Built-in breathing system

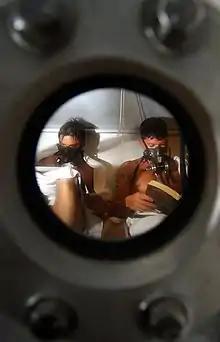
Divers breathing oxygen in the chamber after a dive

Surface decompression is a procedure in which some or all of the staged decompression obligation is done in a decompression chamber instead of in the water. This reduces the time that the diver spends in the water, exposed to environmental hazards such as cold water or currents, which will enhance diver safety. The decompression in the chamber is more controlled, in a more comfortable environment, and oxygen can be used at greater partial pressure as there is no risk of drowning and a lower risk of oxygen toxicity convulsions. A further operational advantage is that once the divers are in the chamber, new divers can be supplied from the diving panel, and the operations can continue with less delay.